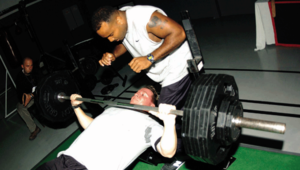
Le développé couché est un exercice poly-articulaire de force et de musculation qui consiste à soulever et abaisser une barre d'haltères, développant principalement les pectoraux et les triceps, mais qui sollicite également d'autres muscles comme le grand dorsal, le grand rond, les trapèzes, les deltoïdes antérieurs et les biceps. C'est un des trois mouvements de base de la force athlétique avec les flexions sur jambe et le soulevé de terre.
Une barre à disques est une pièce d'équipement utilisée en musculation. Il s'agit d'un haltère long qui se tient à deux mains. Les barres à disques sont utilisées principalement par les culturistes, les sportifs et les personnes voulant augmenter la force et le volume de leurs muscles supérieurs.